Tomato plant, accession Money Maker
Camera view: vertical (180 deg); turntable rotation: 330 degrees
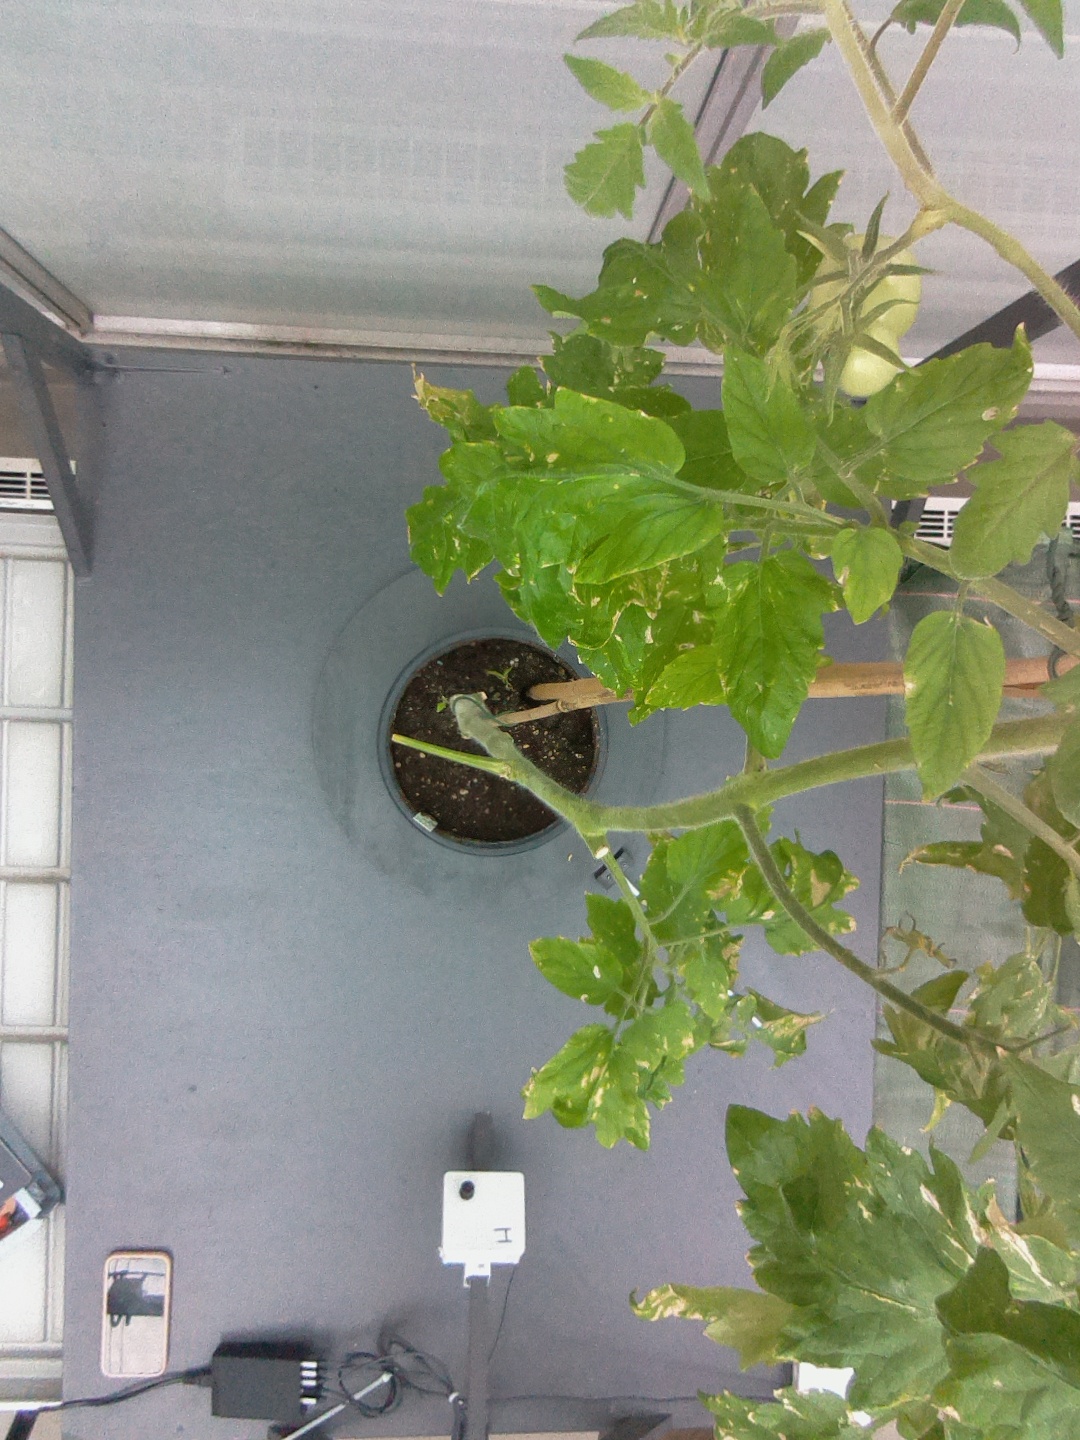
BBCH growth stage 83: 30%-40% of fruits show typical fully ripe color